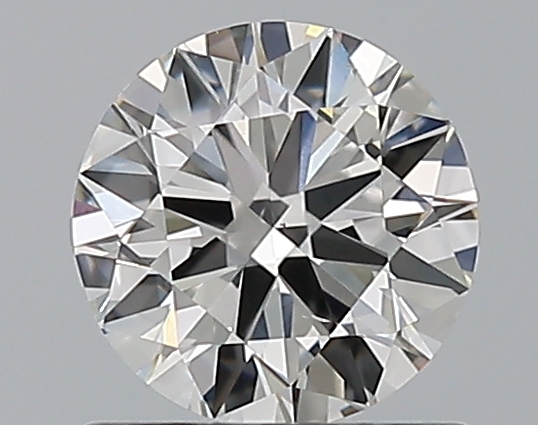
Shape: round
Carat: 0.9
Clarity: VS2
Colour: H
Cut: VG
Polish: EX
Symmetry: VG
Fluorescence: M
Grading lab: GIA
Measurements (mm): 6.1 x 6.18 x 3.76